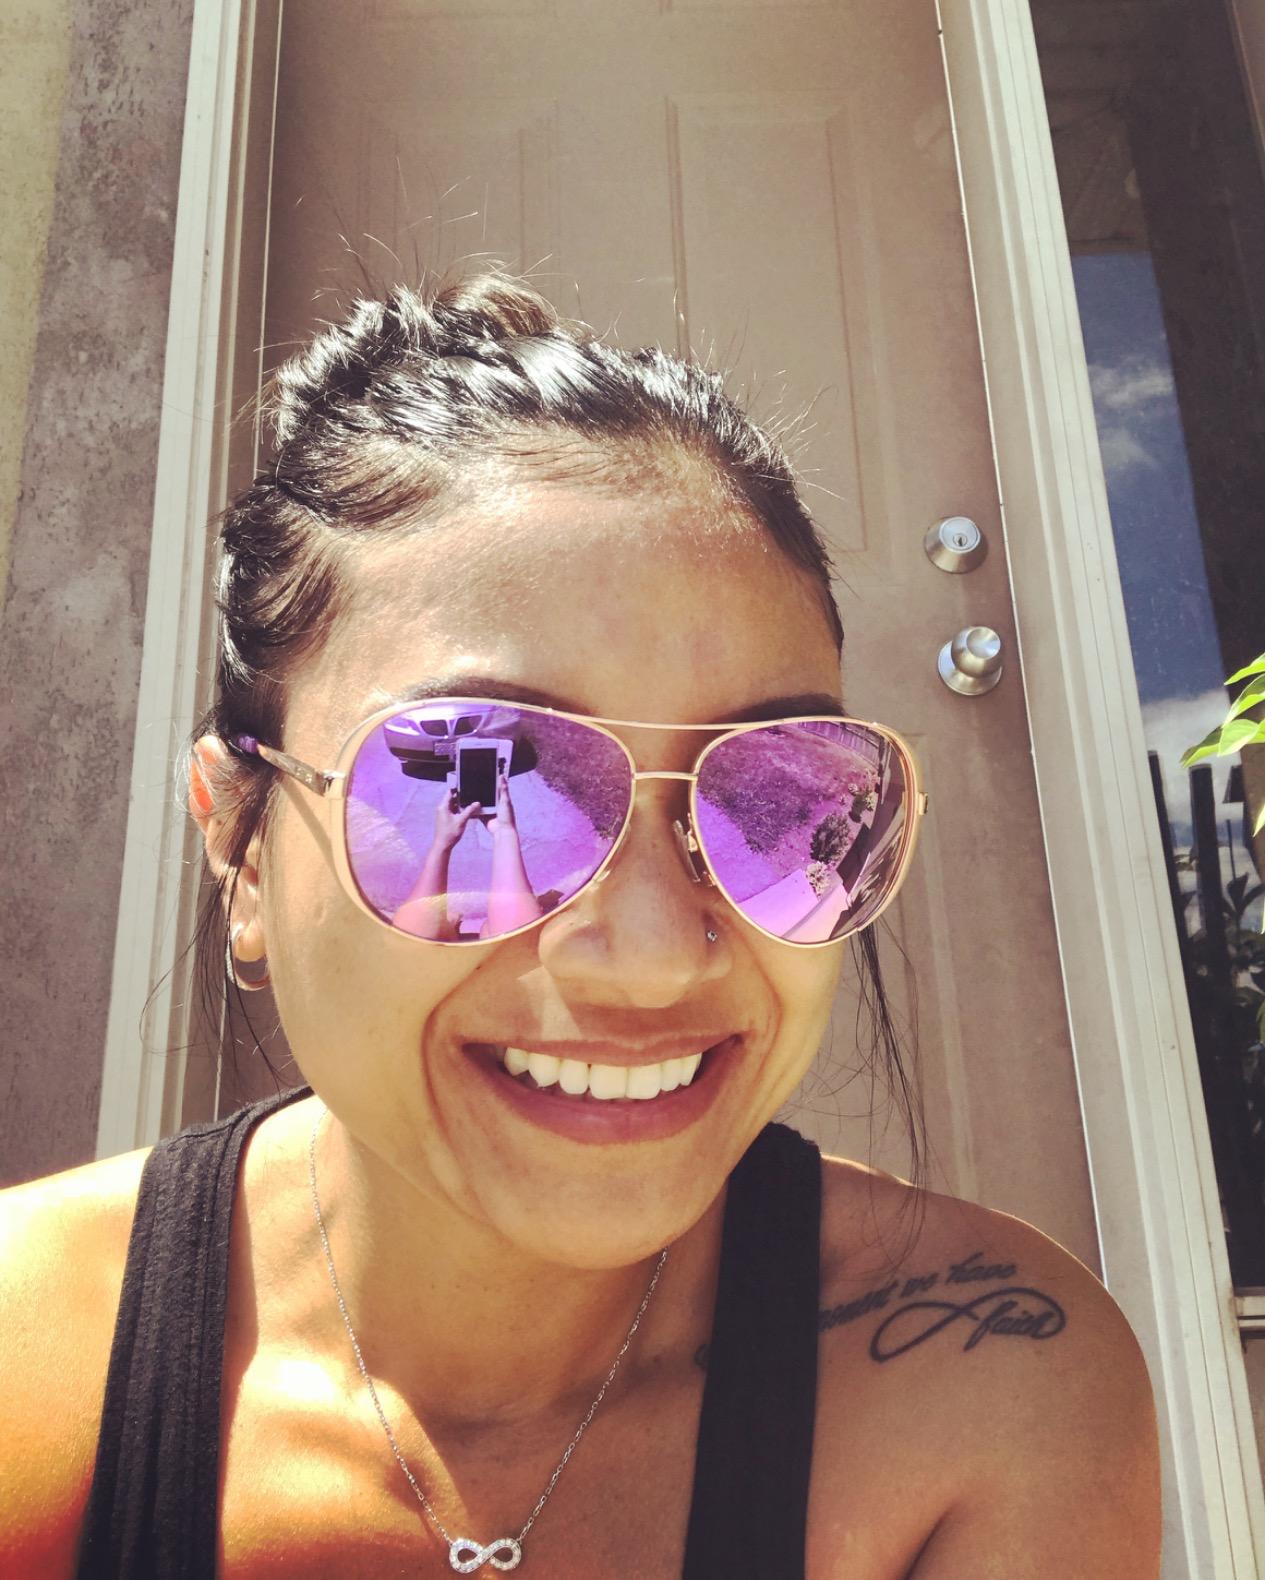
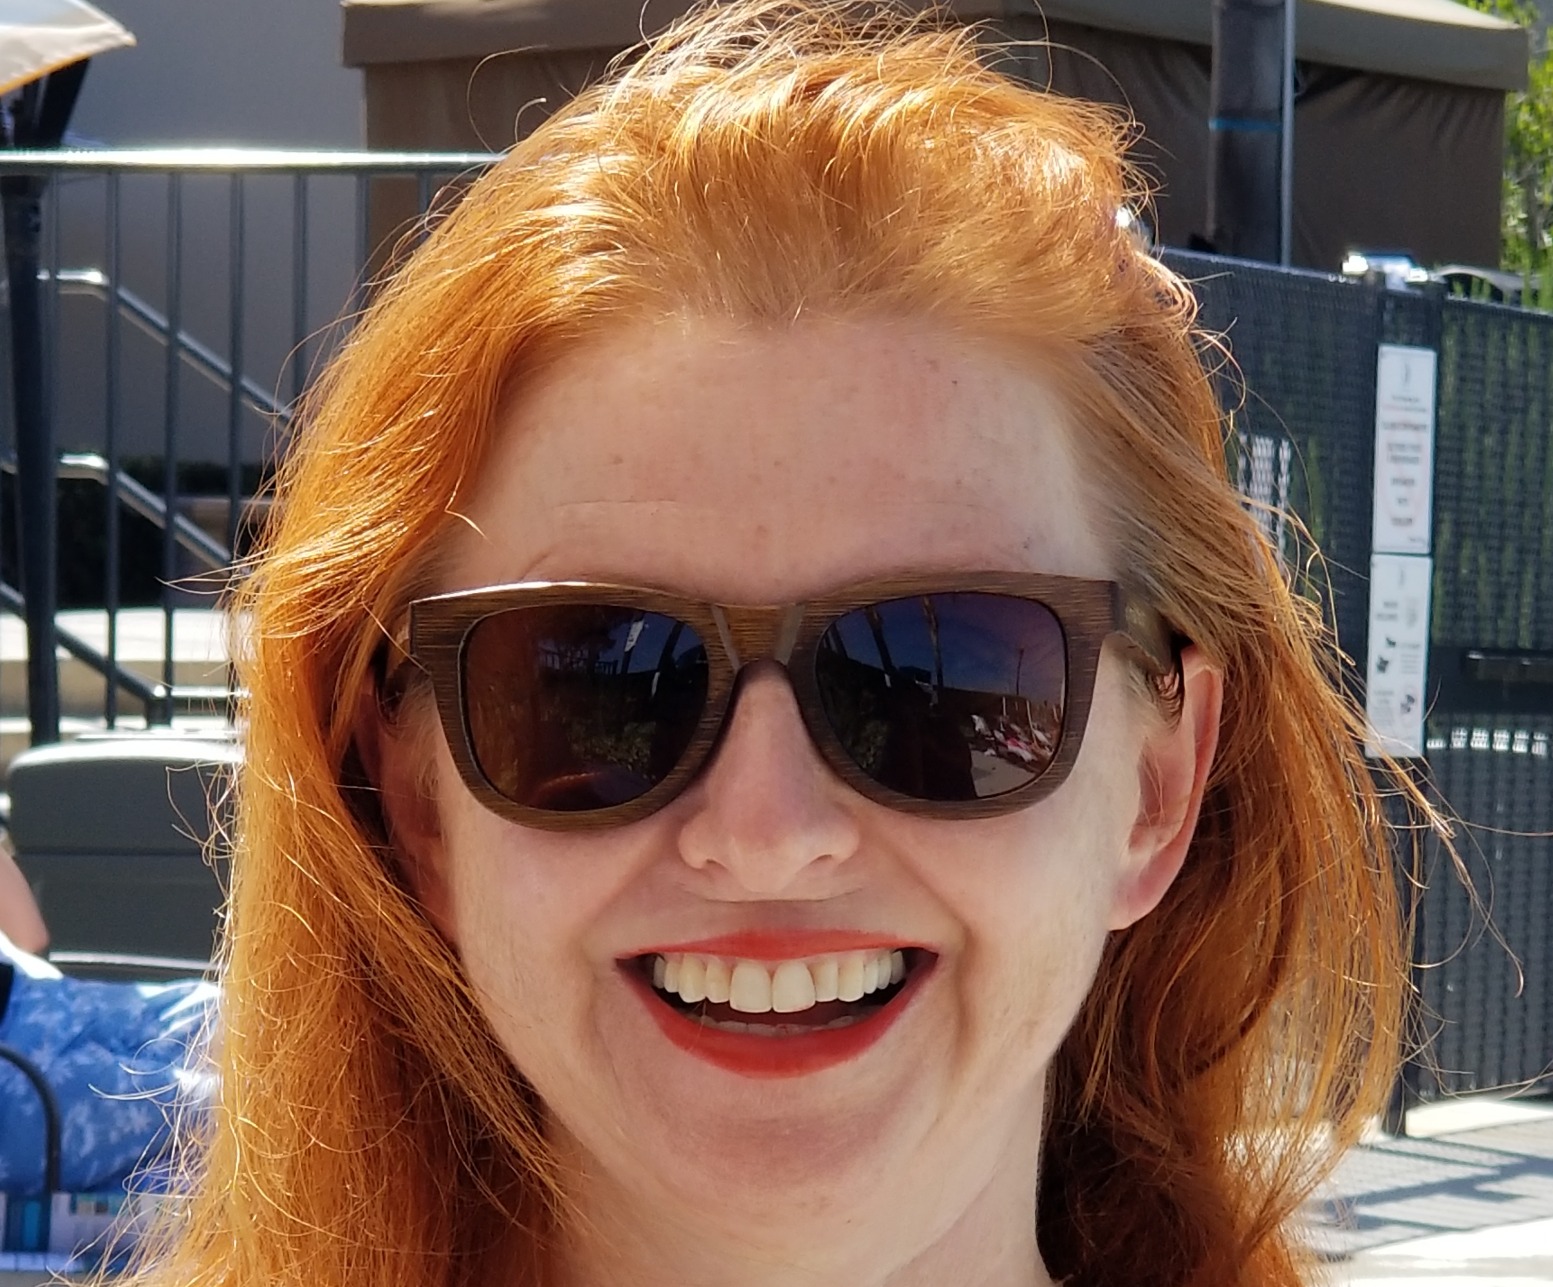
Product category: accessories_sunglasses
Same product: no